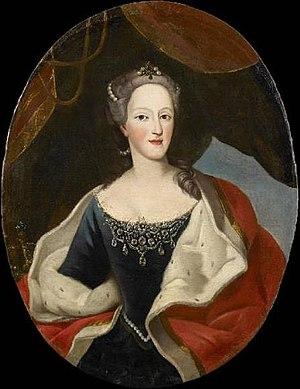
Cet article présente, par ordre chronologique de naissance, les principales personnalités féminines ayant appartenu à la Maison de Savoie, par naissance ou par mariage.